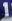
Number: 1